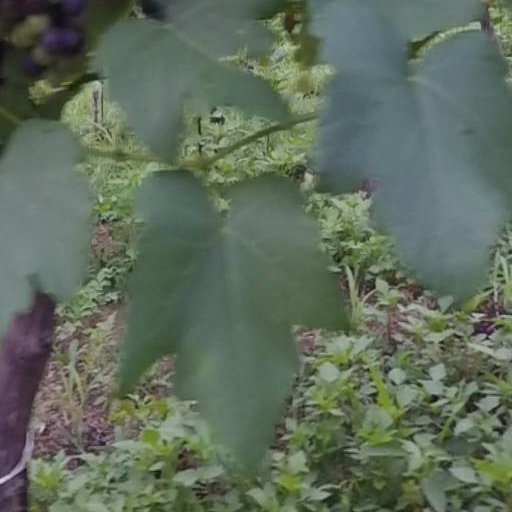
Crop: grape